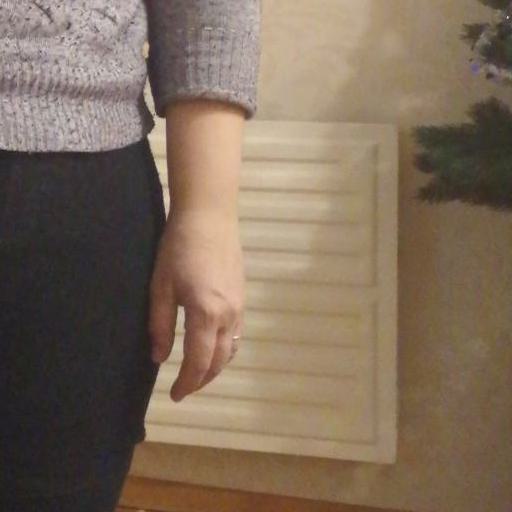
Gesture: no_gesture